Atsushiokanō, Fukushima

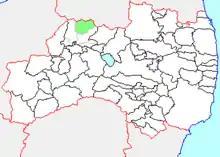
Map of Atsushiokanou, Fukushima

As of 2003, the village had an estimated population of 3,446 and a density of 21.95 persons per km. The total area was 156.98 km.